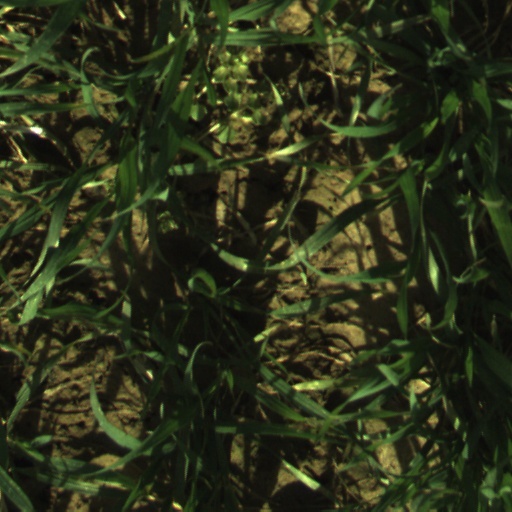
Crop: wheat